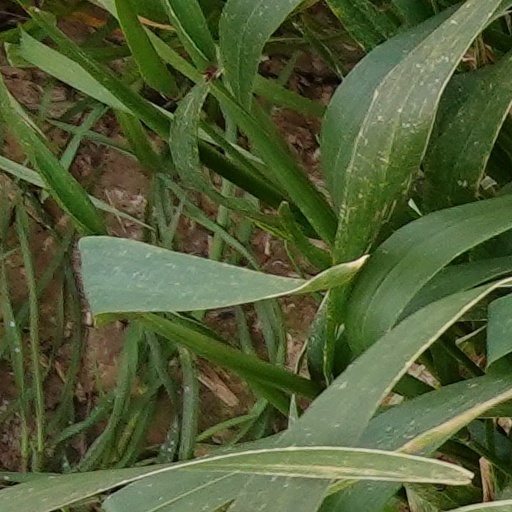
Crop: wheat